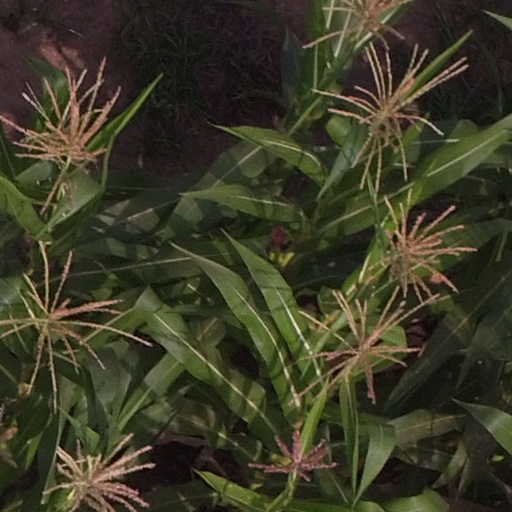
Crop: maize; corn